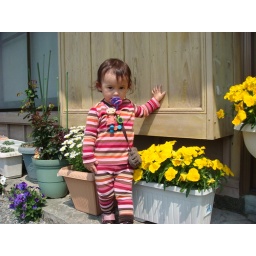
Spring time in Japan is so pleasant. Mountain is green and a lot of flowers everywhere.